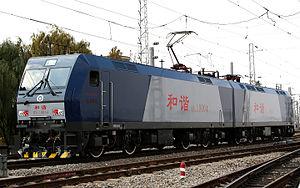
Daqin Railway est une entreprise chinoise spécialisée dans le transport de charbon à destination des grandes centrales électriques et de certaines grandes usines chinoises.